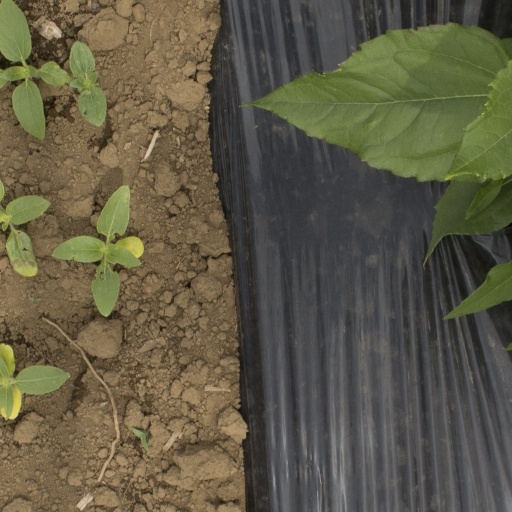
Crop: Jerusalem artichoke